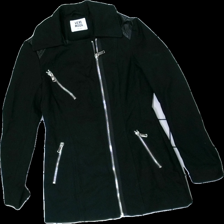
View: front
Type: Jacket
Category: Ladies
Brand: Not in the list
Brand text on label: Vero Moda
Colors: Black
Material: 55% polyester, 45%% cotton
Cut: Regular
Size: XS
Season: All
Price range: 50-100
Recommended usage: Reuse